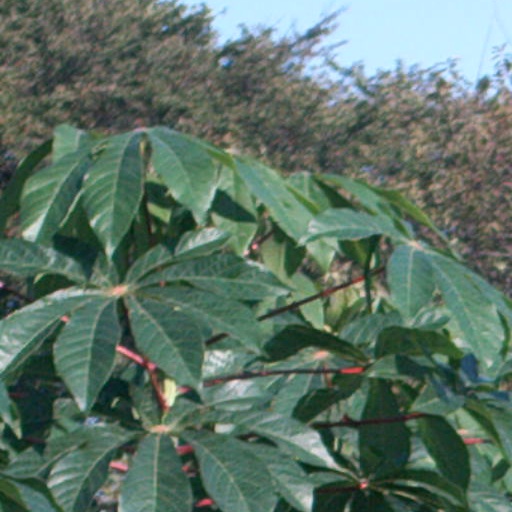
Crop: cassava